Freddie Steele (footballer)

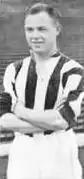

Frederick Charles Steele (6 May 1916 – 23 April 1976) was an English professional footballer who played as a forward for Stoke City and England. He also had spells at Mansfield Town and Port Vale as a player-manager, leading Vale to a league title. He remains a legendary figure in the histories of both Stoke and Vale. His nephew is former England cricketer David Steele.